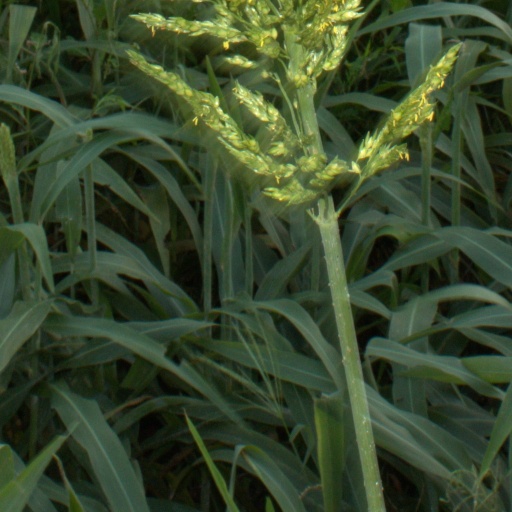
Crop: sorghum